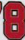
Number: 8